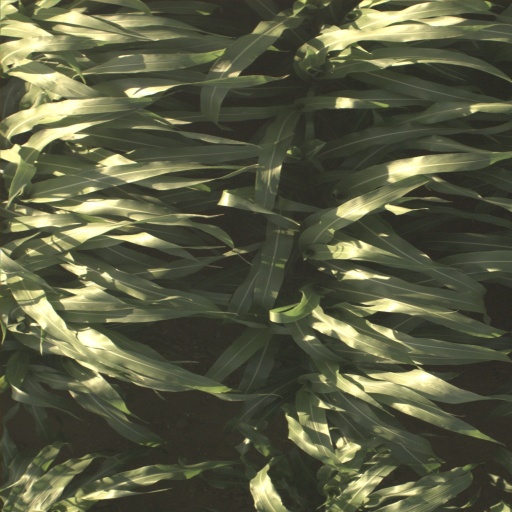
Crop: sorghum